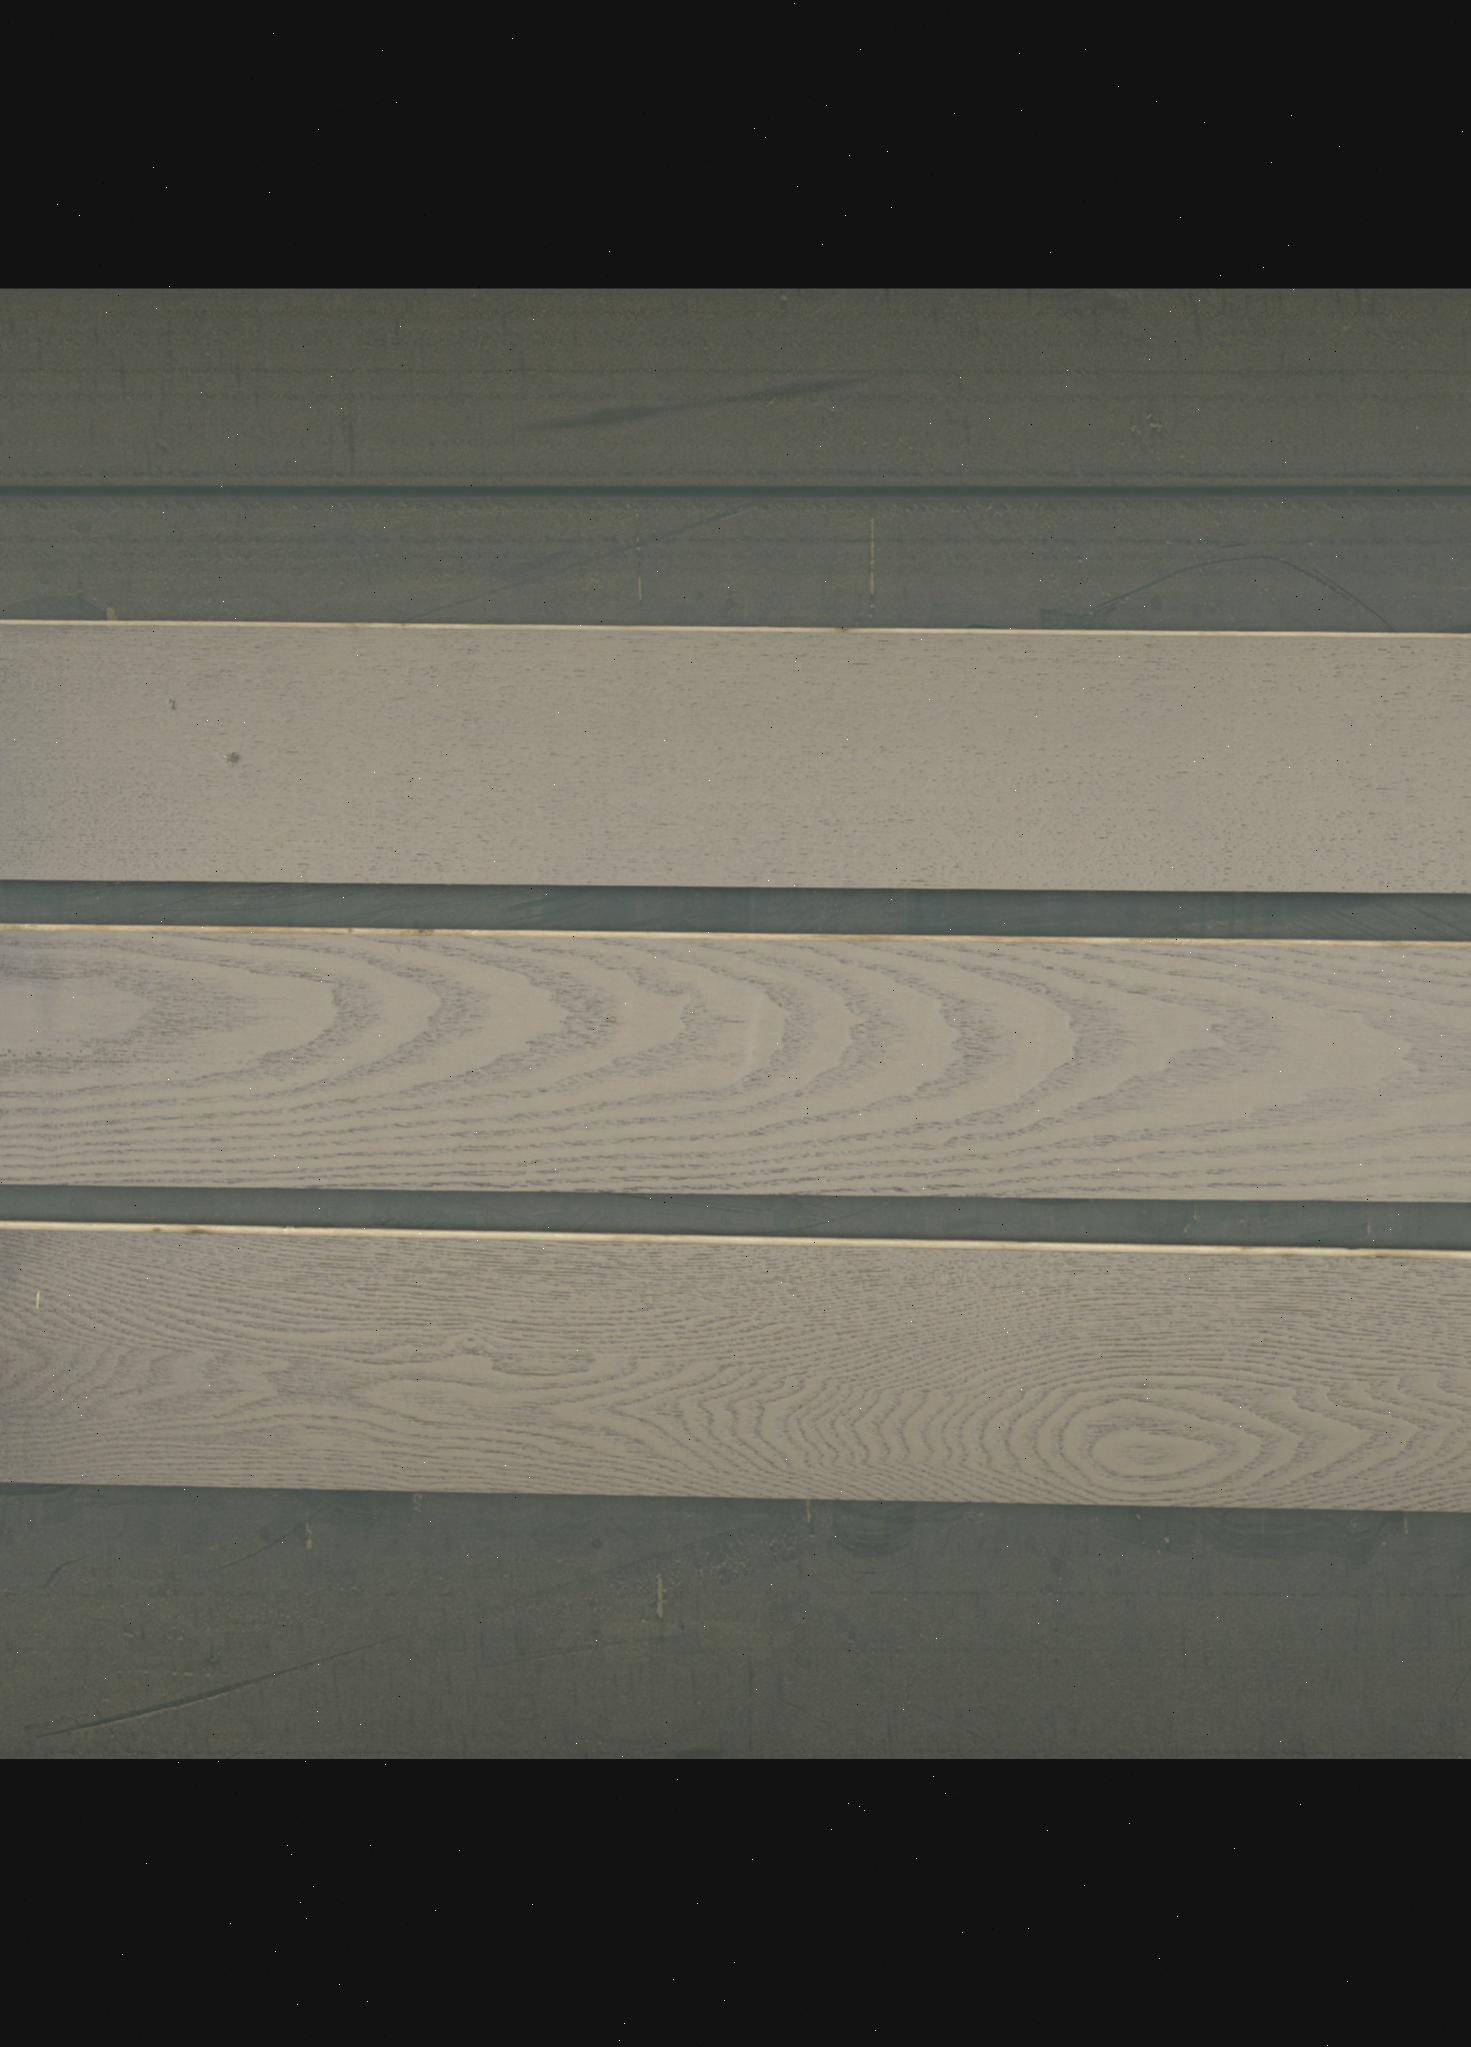
Label: mixers